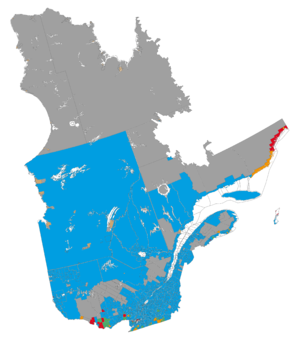
Les Anglo-Québécois sont la communauté de langue anglaise du Québec. À leur apogée, Statistique Canada établissait leur nombre à 1 058 265, soit environ 13,5 % de la population du Québec. Arrivés au Québec après la Conquête de 1759-1760, les premiers québécois anglophones sont originaires des îles Britanniques.